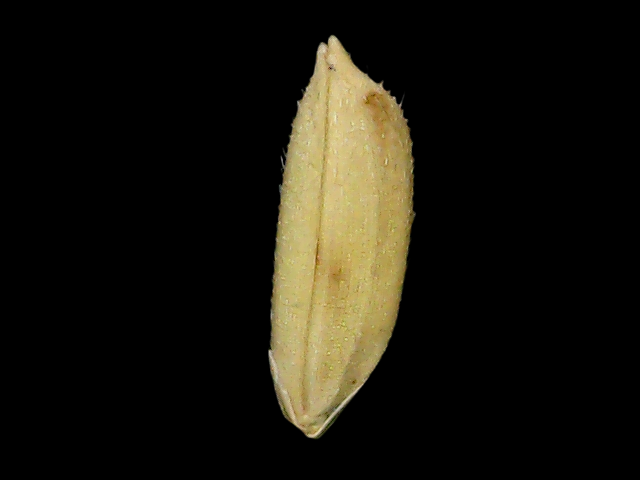
Rice variety: Bd30